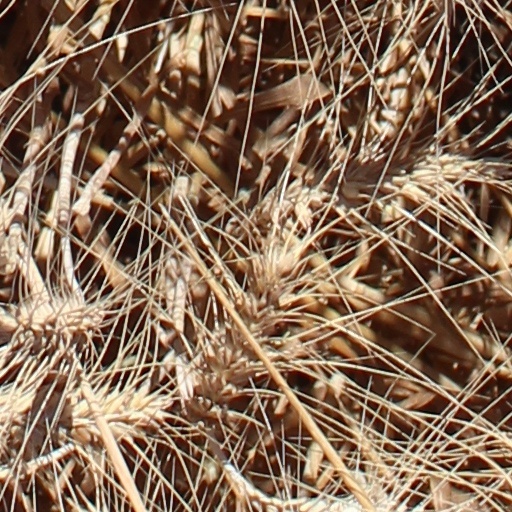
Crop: wheat